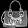
Label: Bag